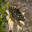
Label: butterfly